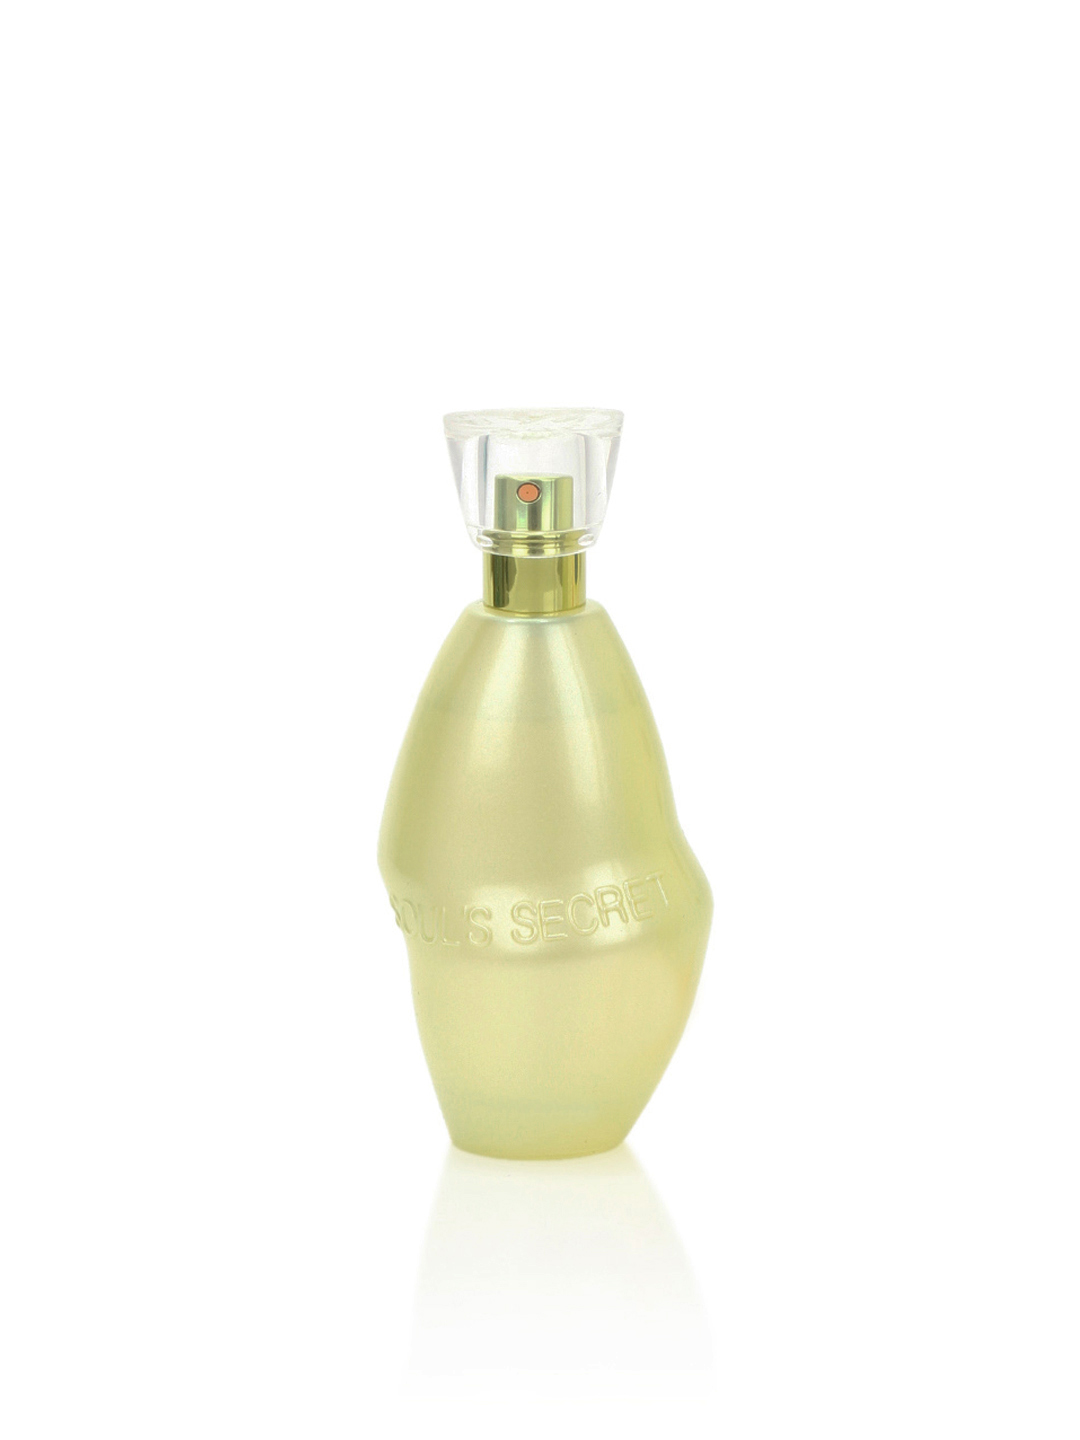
Rasasi Women Soul Secret Perfume
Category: Personal Care / Fragrance / Perfume and Body Mist
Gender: Women
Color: Yellow
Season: Spring 2017
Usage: Casual